Cornelis de Vos

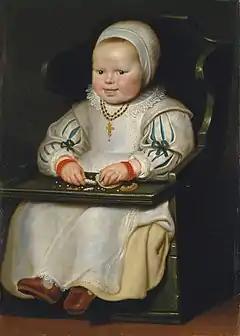
"Portrait of Susanna de Vos"

De Vos died in Antwerp, where he was buried in the Cathedral of Our Lady.